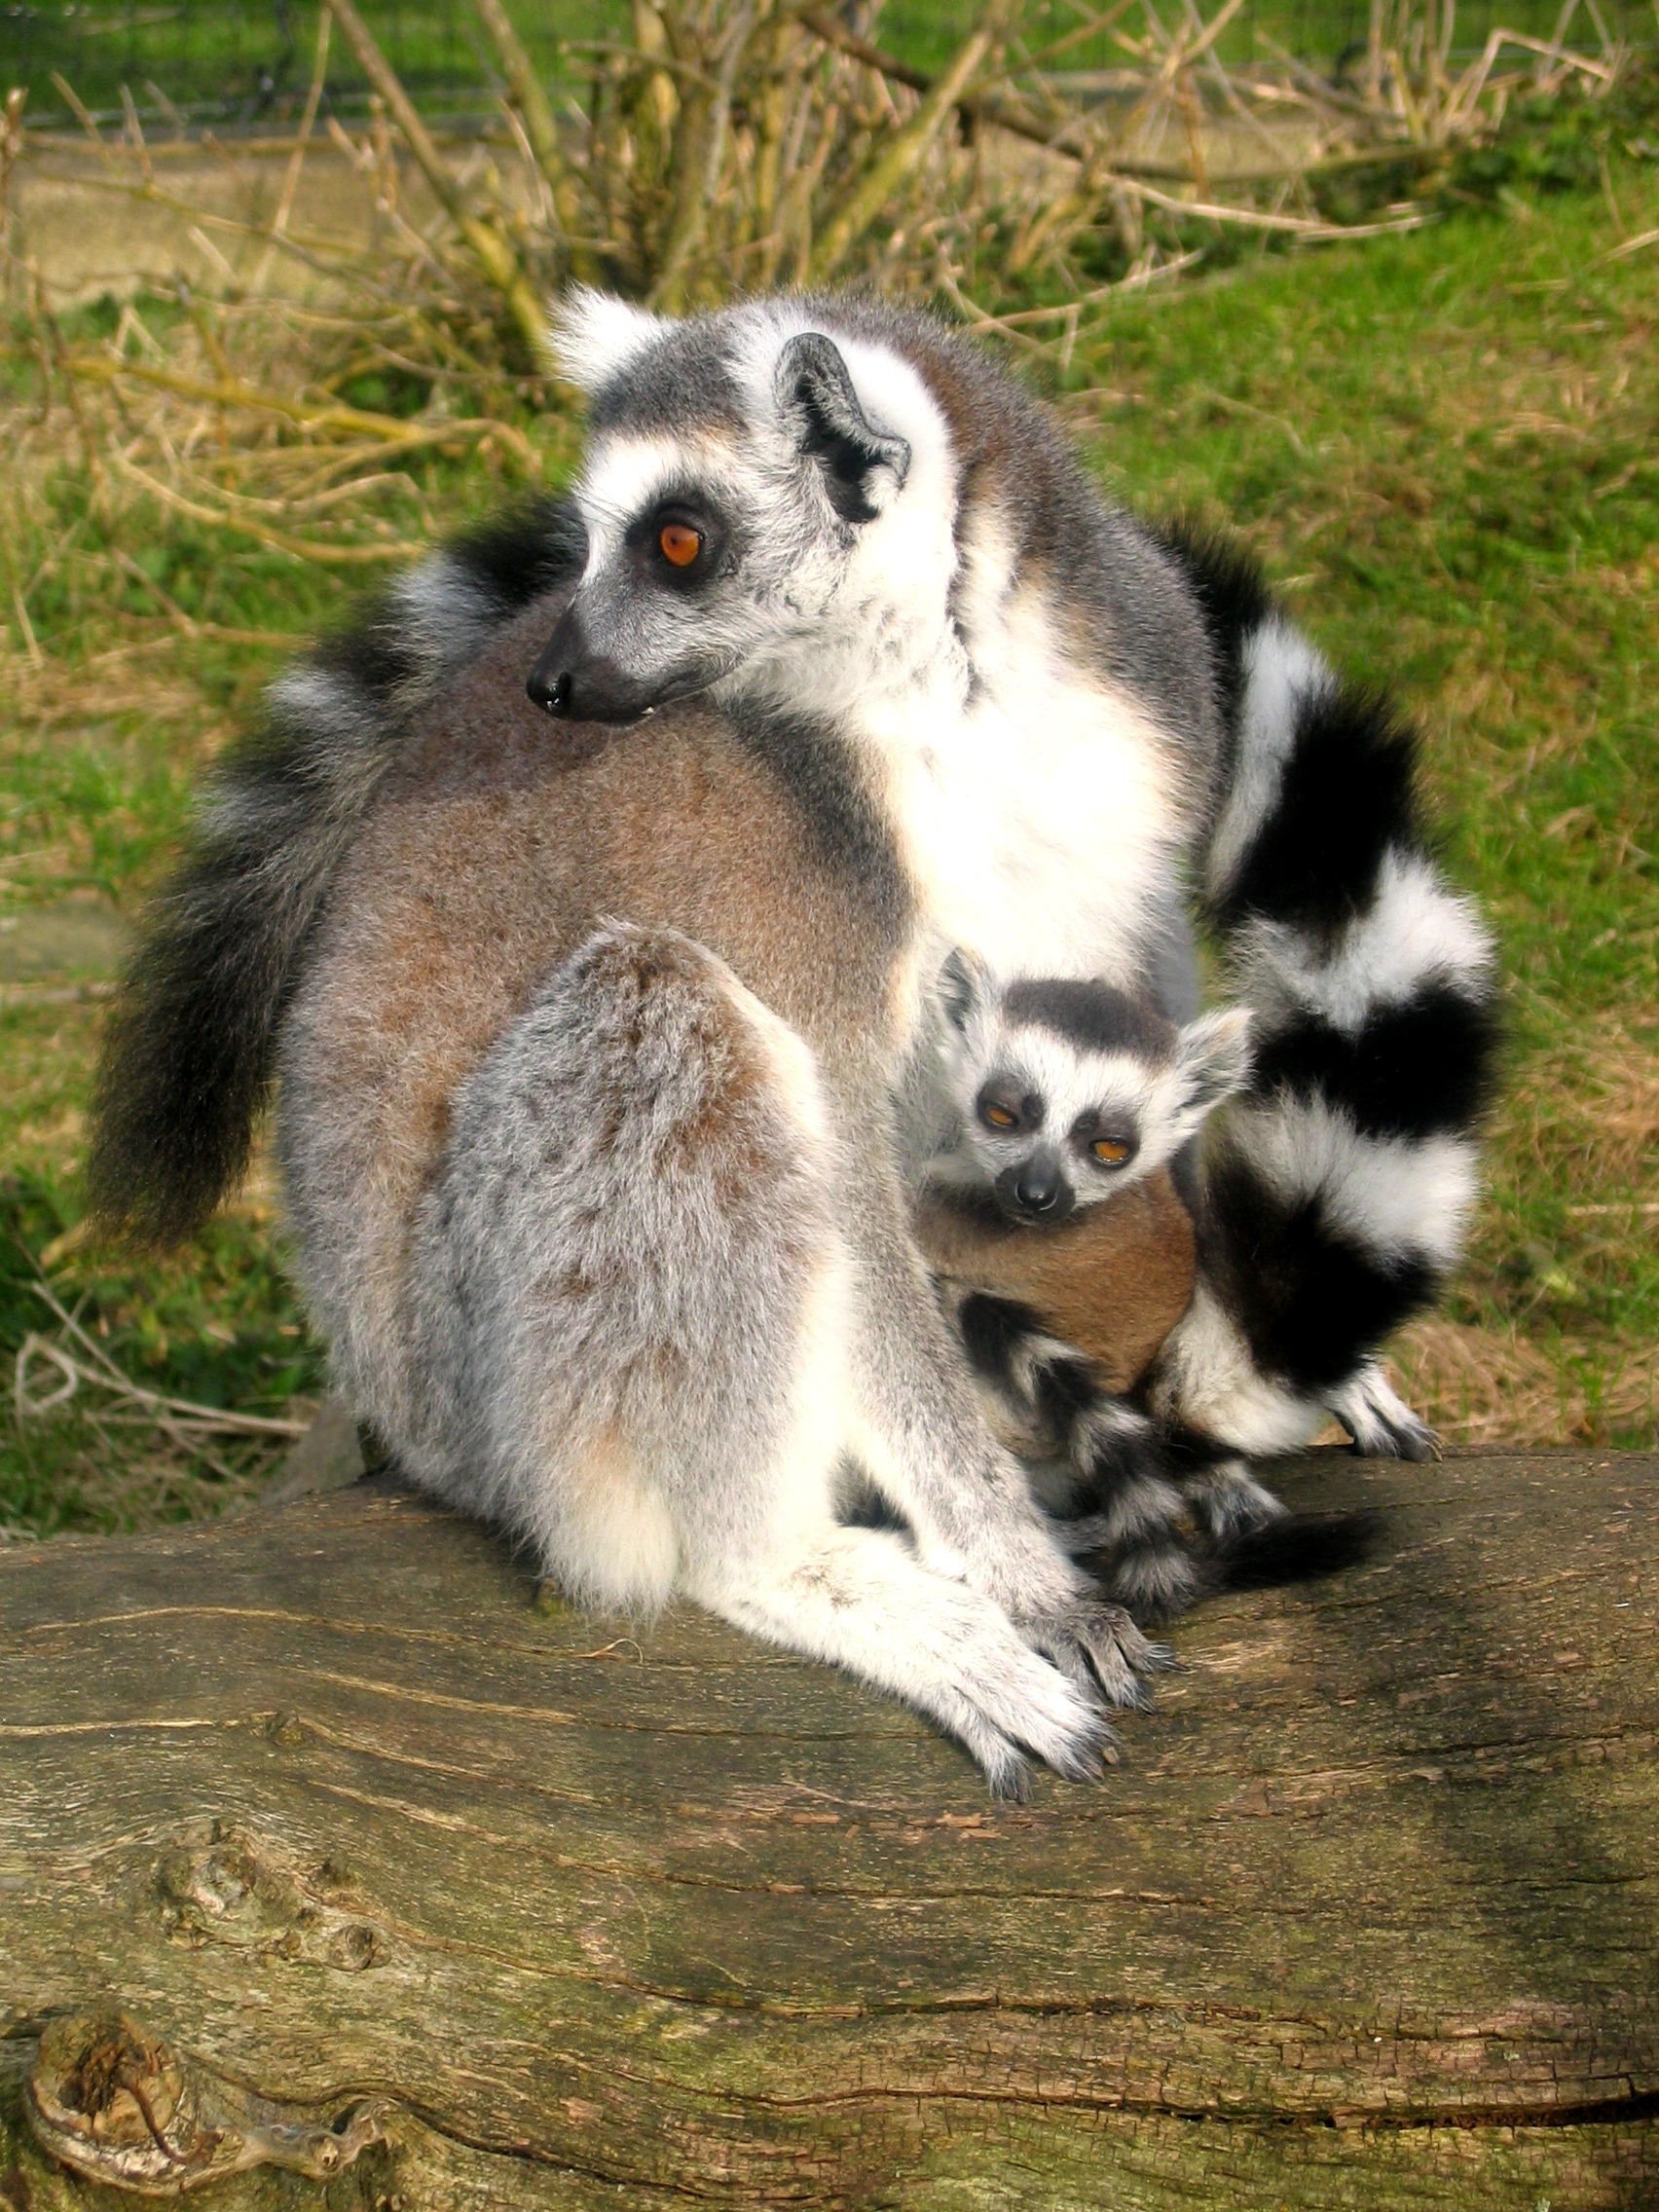
nature, grass, cute, wildlife, macro, mammal, fauna, primate, plants, close up, outside, animals, vertebrate, lemur, lemurs, ring tailed